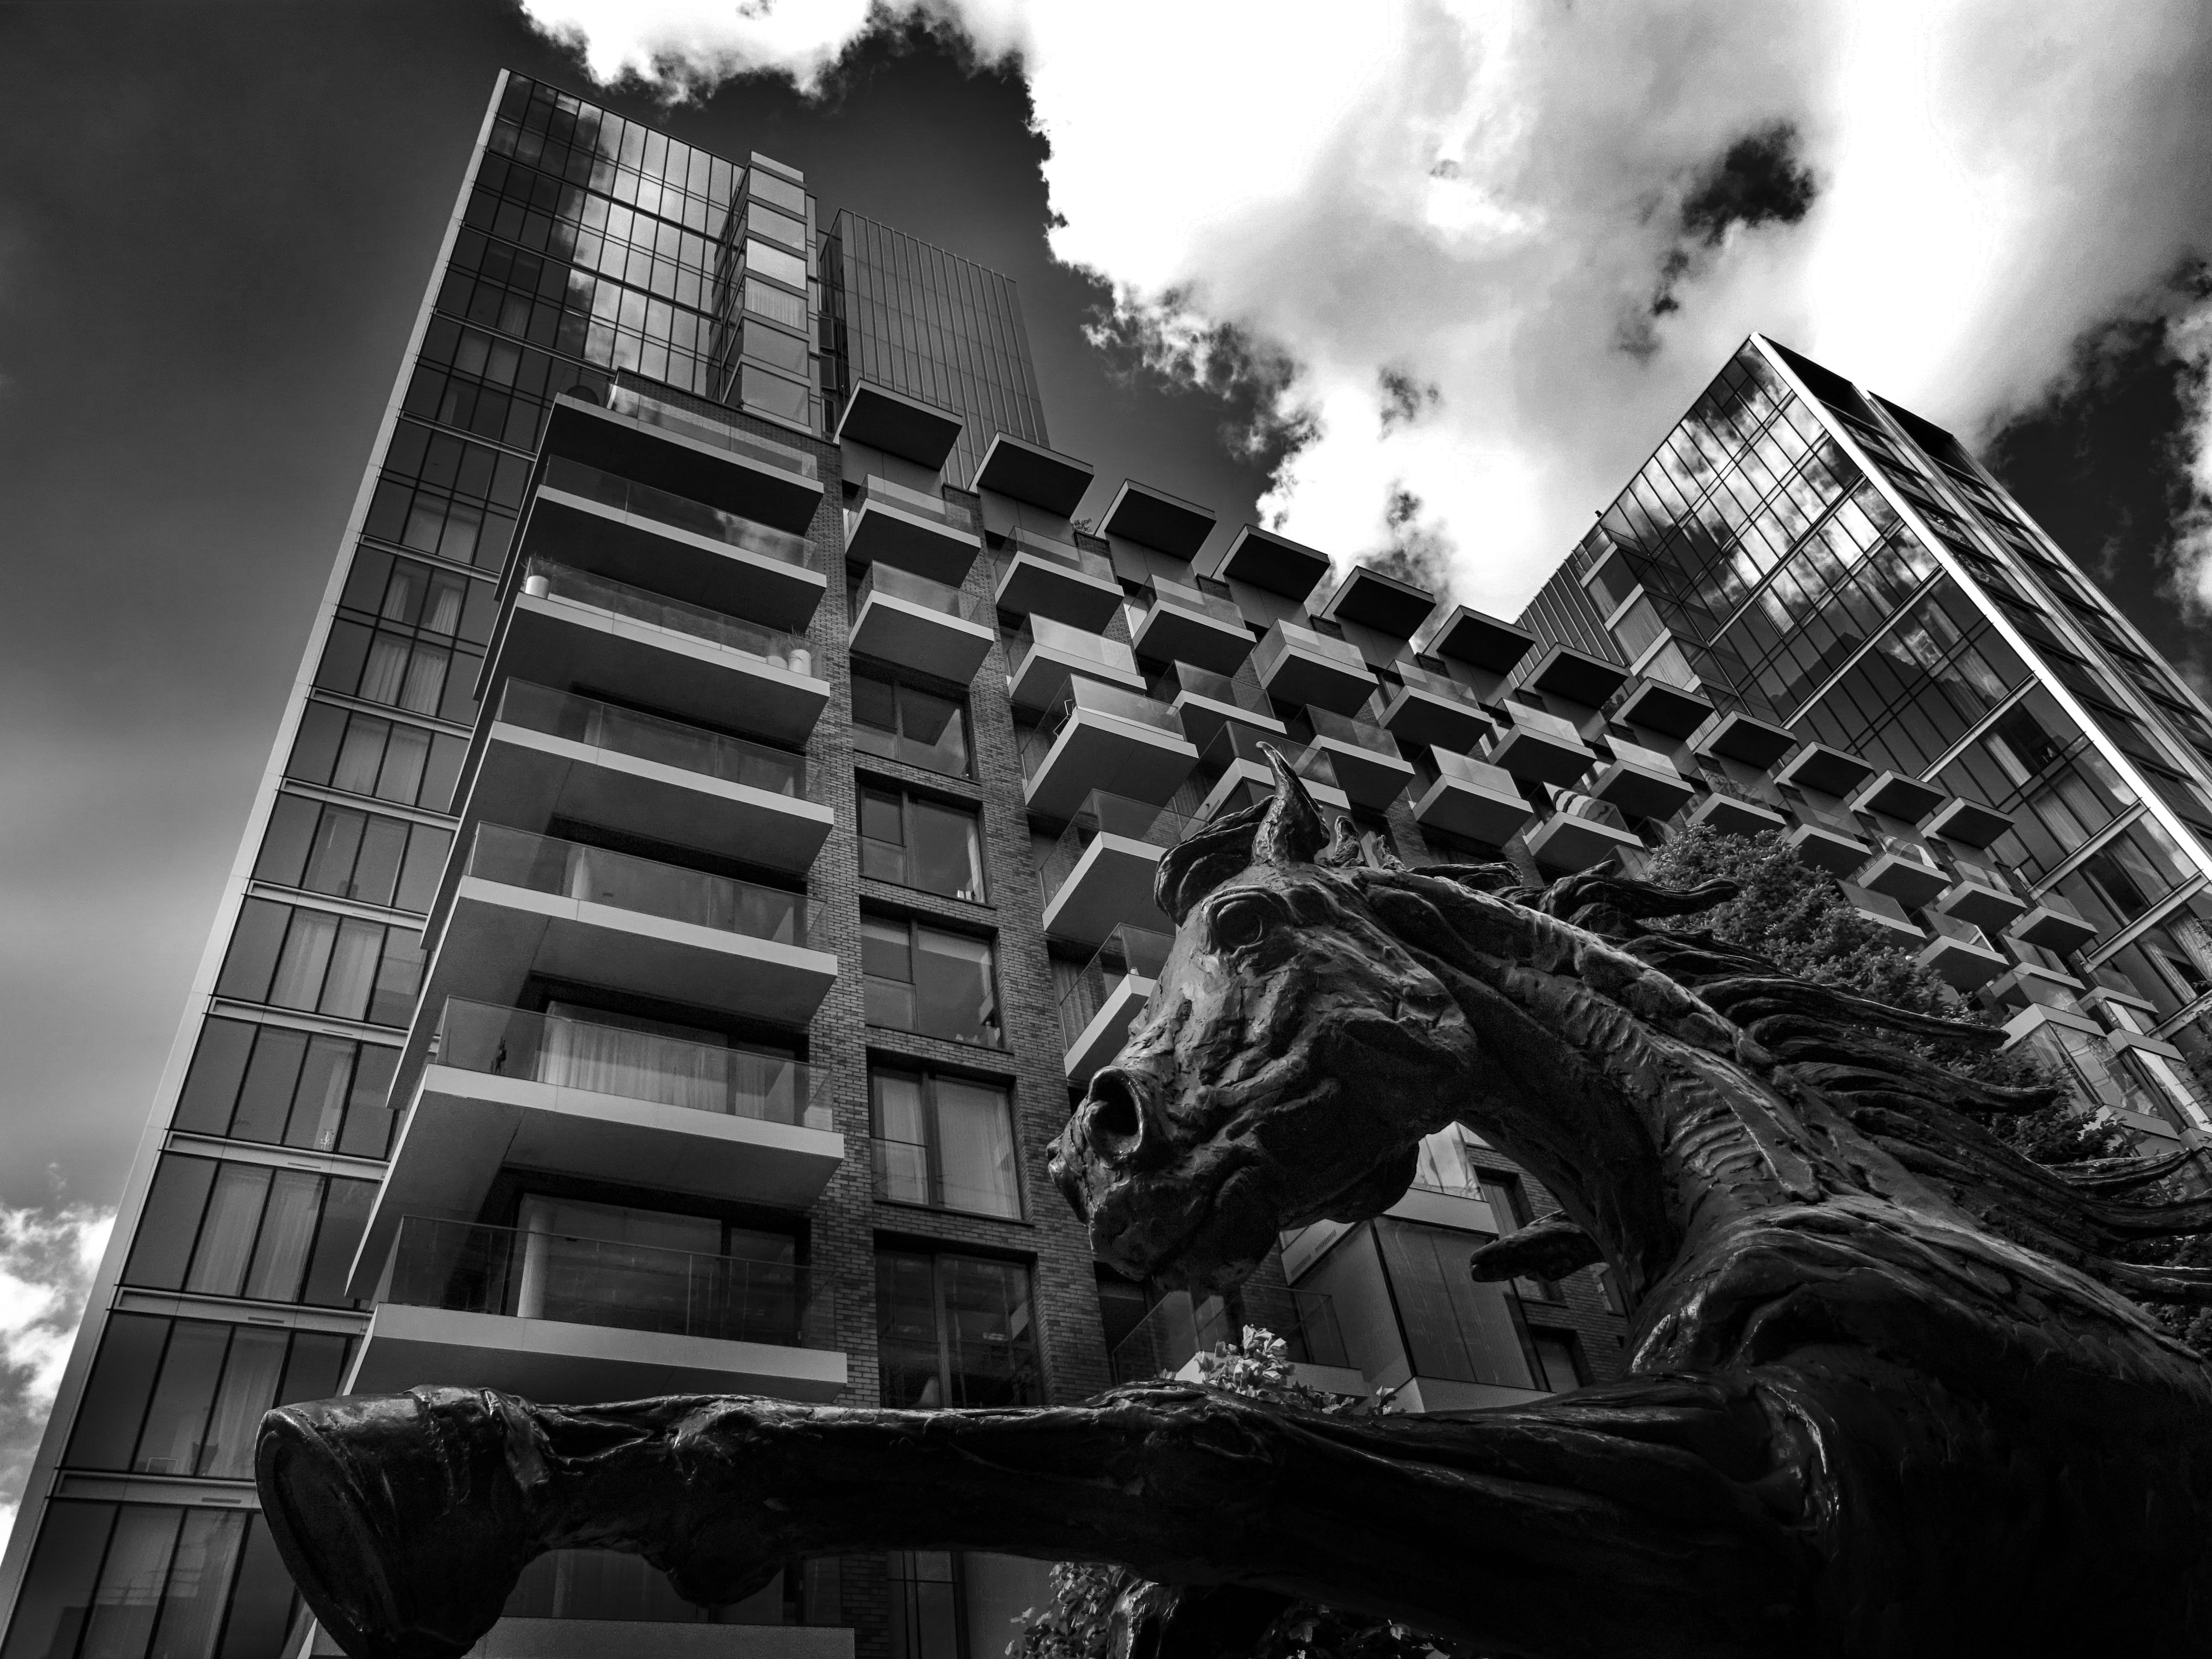
white, black, black and white, architecture, monochrome, monochrome photography, sky, urban area, building, photography, city, metropolis, cloud, stock photography, facade, house, skyscraper, world, style, tower block, apartment, sculpture, statue, metal, street